Jasimuddin

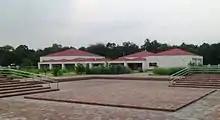
Faridpur Jasimuddin Museum in Faridpur

Jasimuddin died on 14 March 1976 and was buried near his ancestral home at Gobindapur, Faridpur. A fortnightly festival known as "Jasim Mela" is observed at Gobindapur each year in January commemorating his birthday.